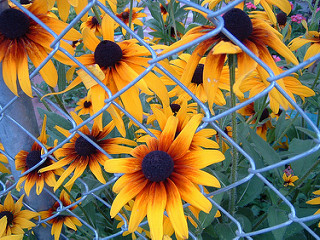
Flower: sunflower